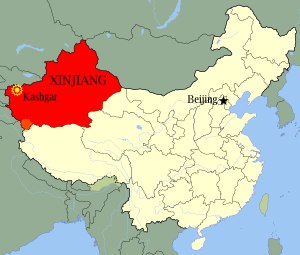
Kashgar
Kashgars placering i Kina
Kashgar er en vigtig by i Xinjiang-området i Kina.